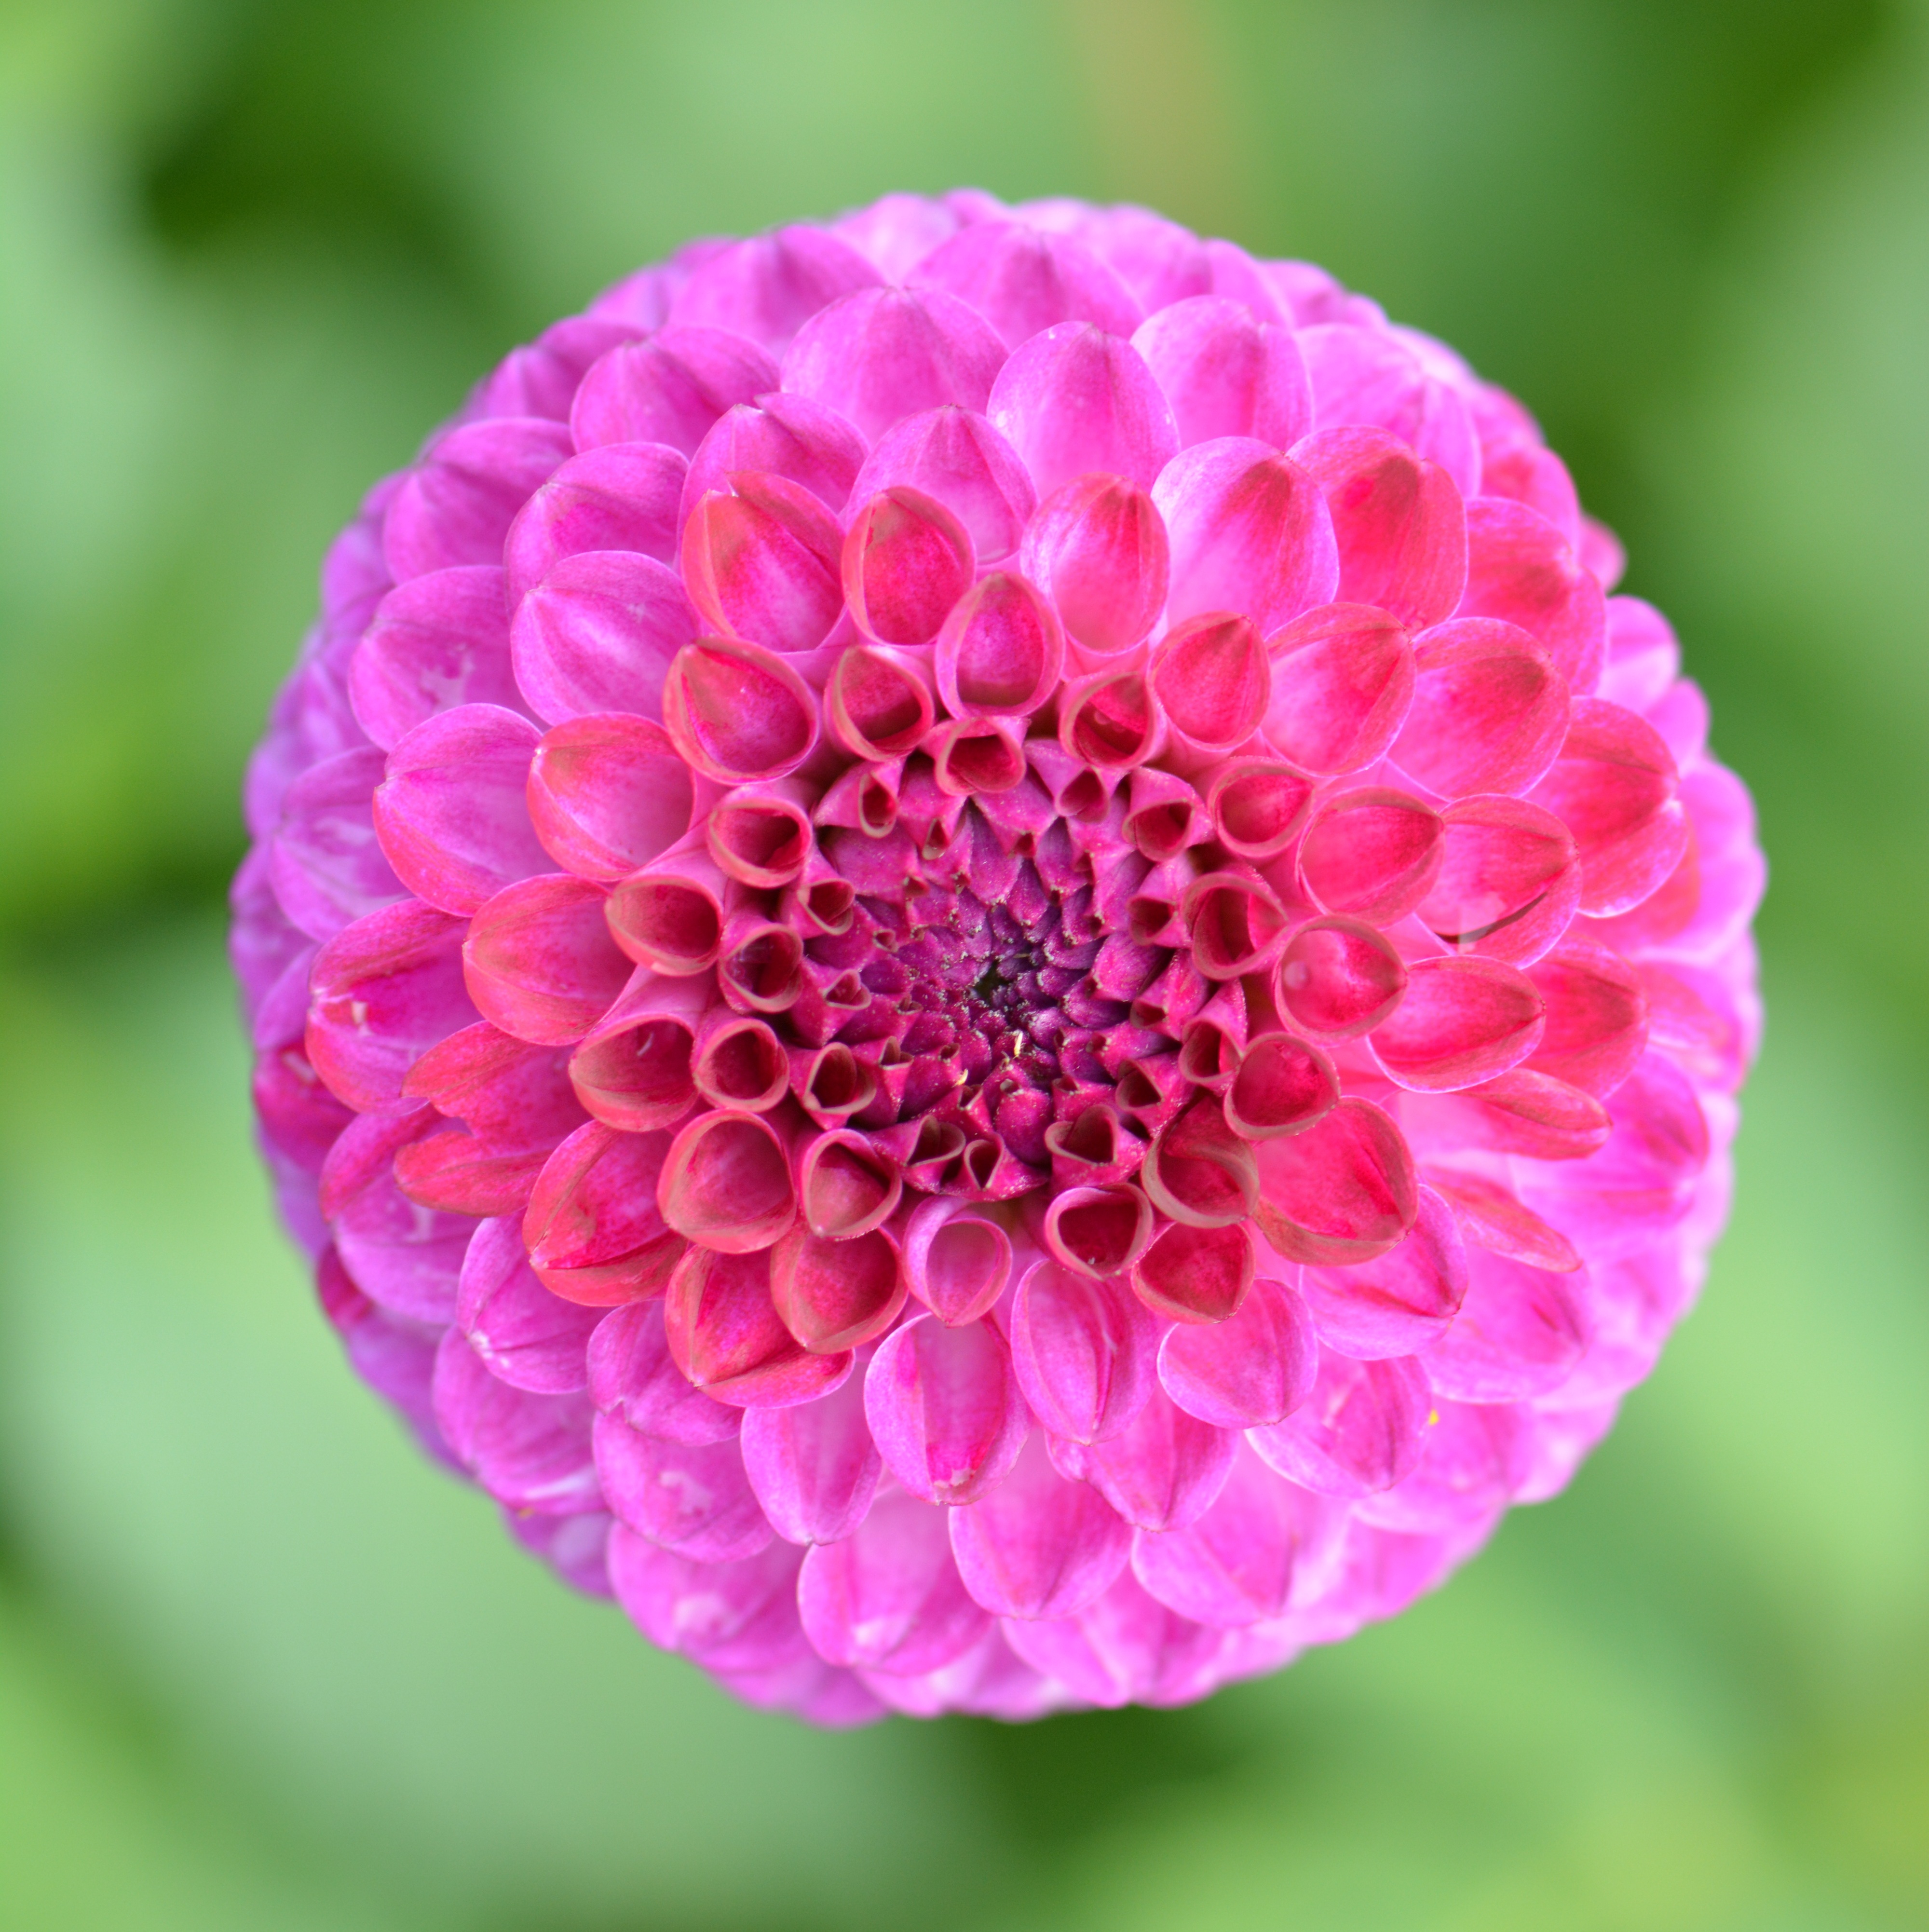
nature, plant, flower, purple, petal, daisy, pink, flora, dahlia, macro photography, flowering plant, daisy family, annual plant, plant stem, land plant